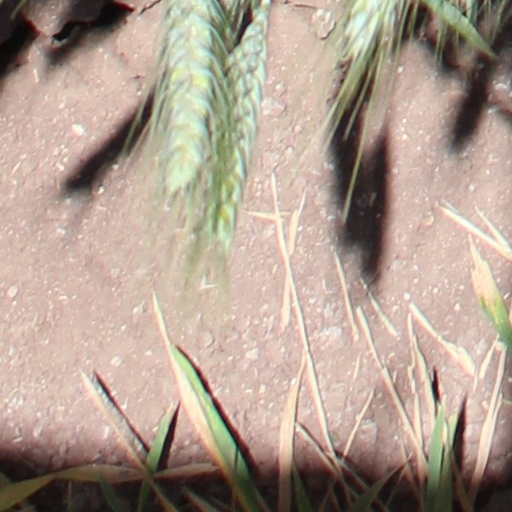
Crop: wheat